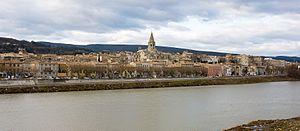
Bourg Saint Andéol vu depuis le pont. L'église Saint Andéol domine la vieille ville et les anciens quais du Rhône.
Bourg-Saint-Andéol est une commune française, située dans le département de l’Ardèche en région Auvergne-Rhône-Alpes. La ville est située sur la rive droite du Rhône à hauteur de Pierrelatte.
Le département de l'Ardèche est un département français situé dans la région Auvergne-Rhône-Alpes. Sa préfecture est Privas. Il doit son nom à la rivière Ardèche qui le traverse d'ouest en est, ses habitants s'appellent les Ardéchois. Il est composé de 335 communes au 1ᵉʳ janvier 2020. L'Insee et la Poste lui attribuent le code 07.